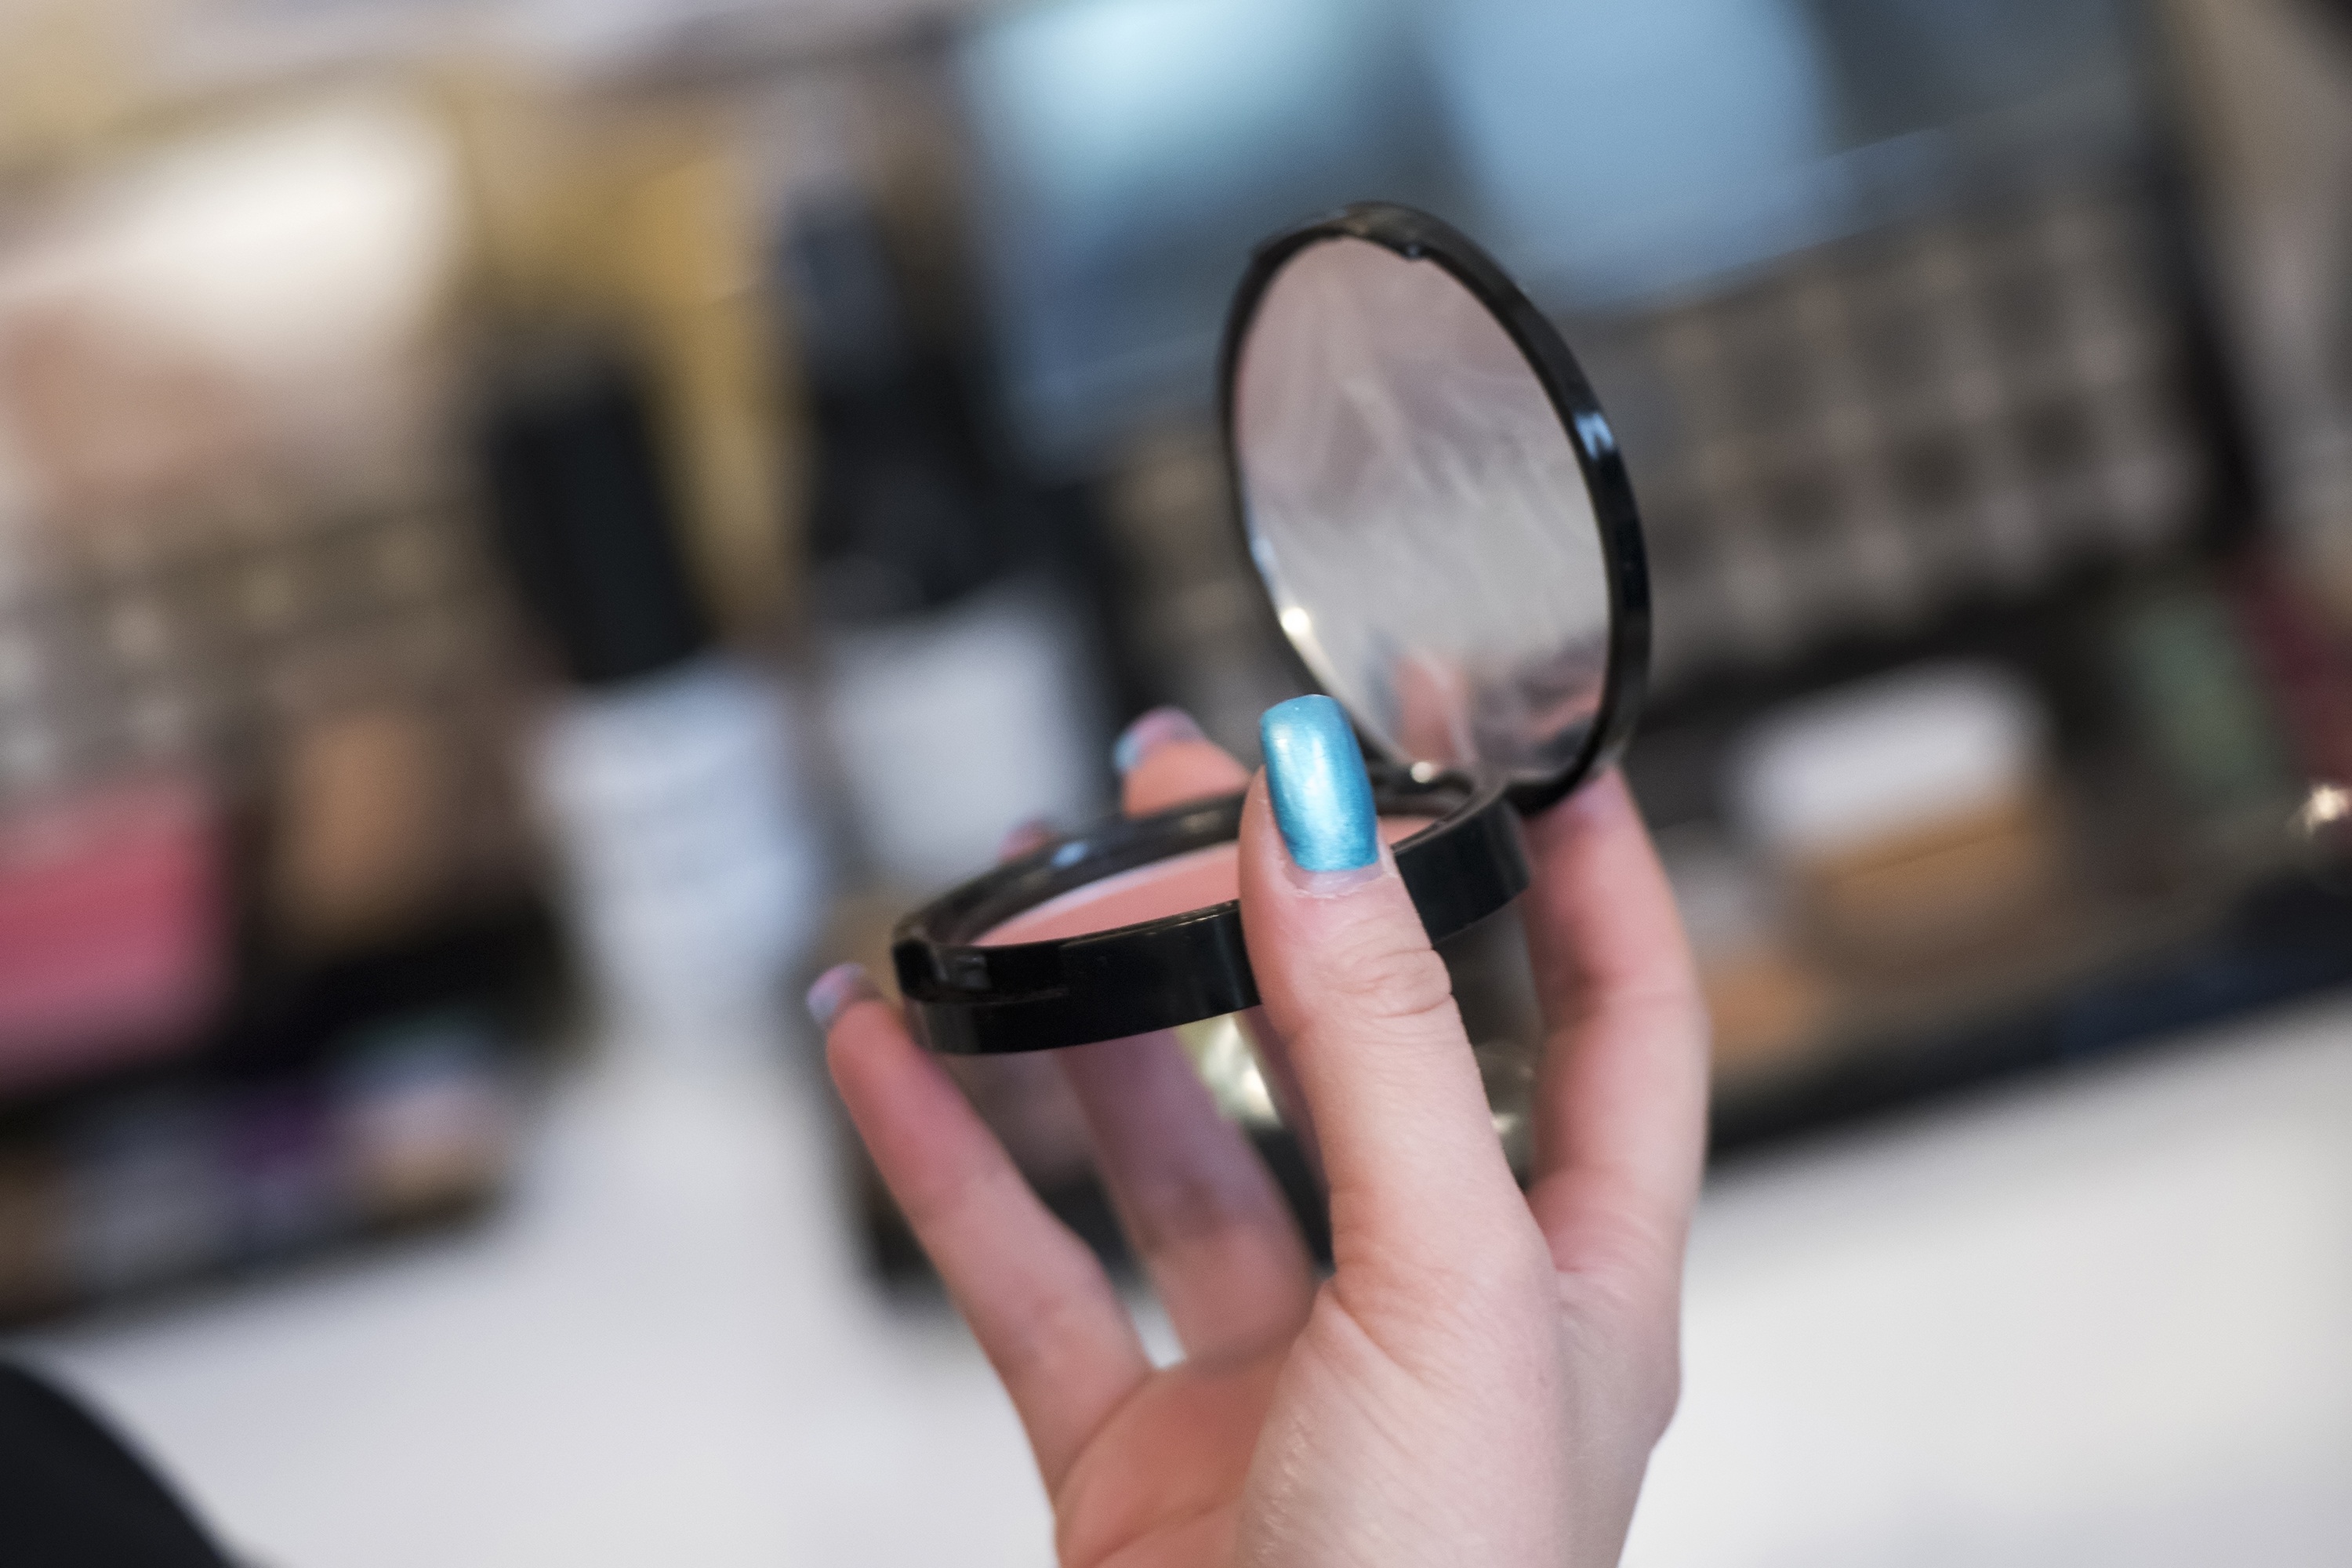
hand, finger, color, care, powder, nail, lip, makeup, make up, close up, human body, colour, eye, glasses, look, skin, beauty, salon, up, make, organ, cosmetics, glamour, cosmetic, vision care